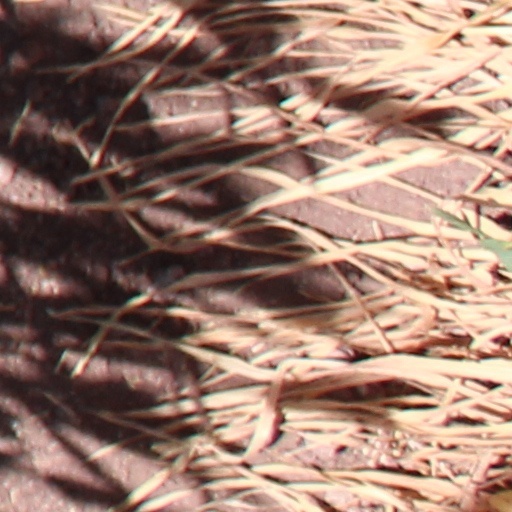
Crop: wheat